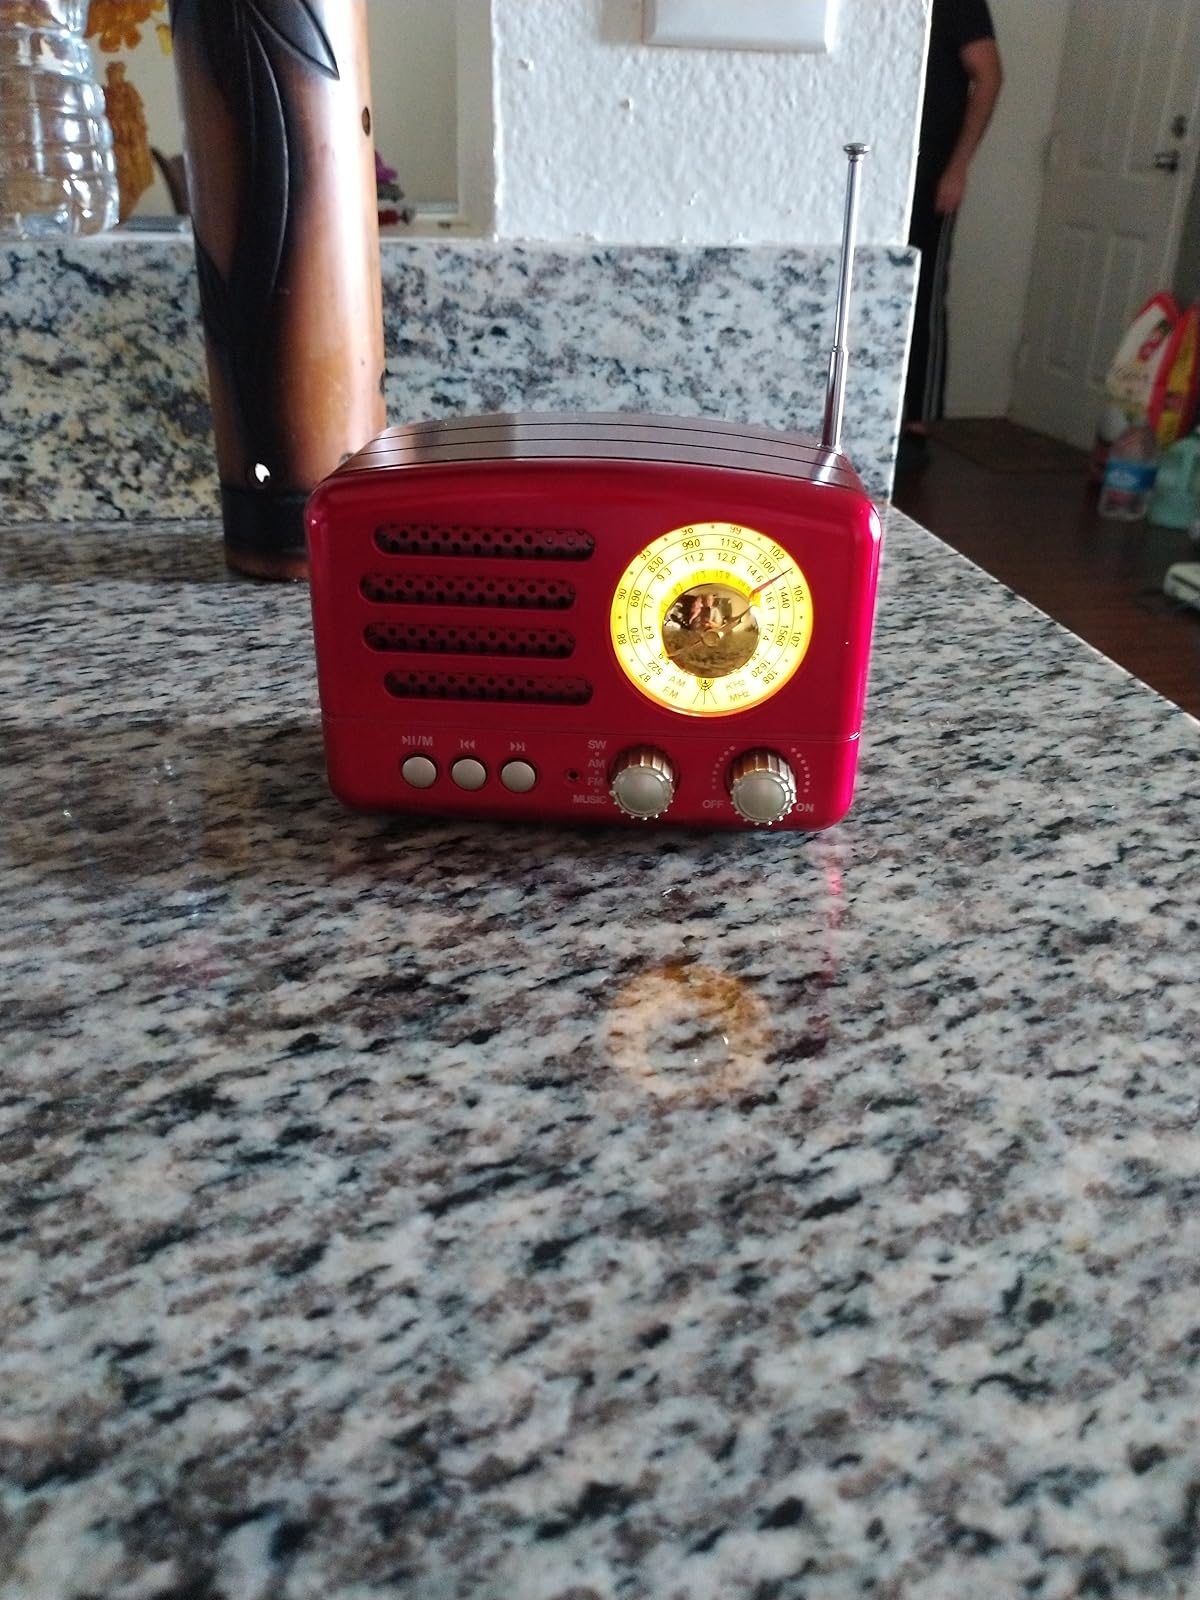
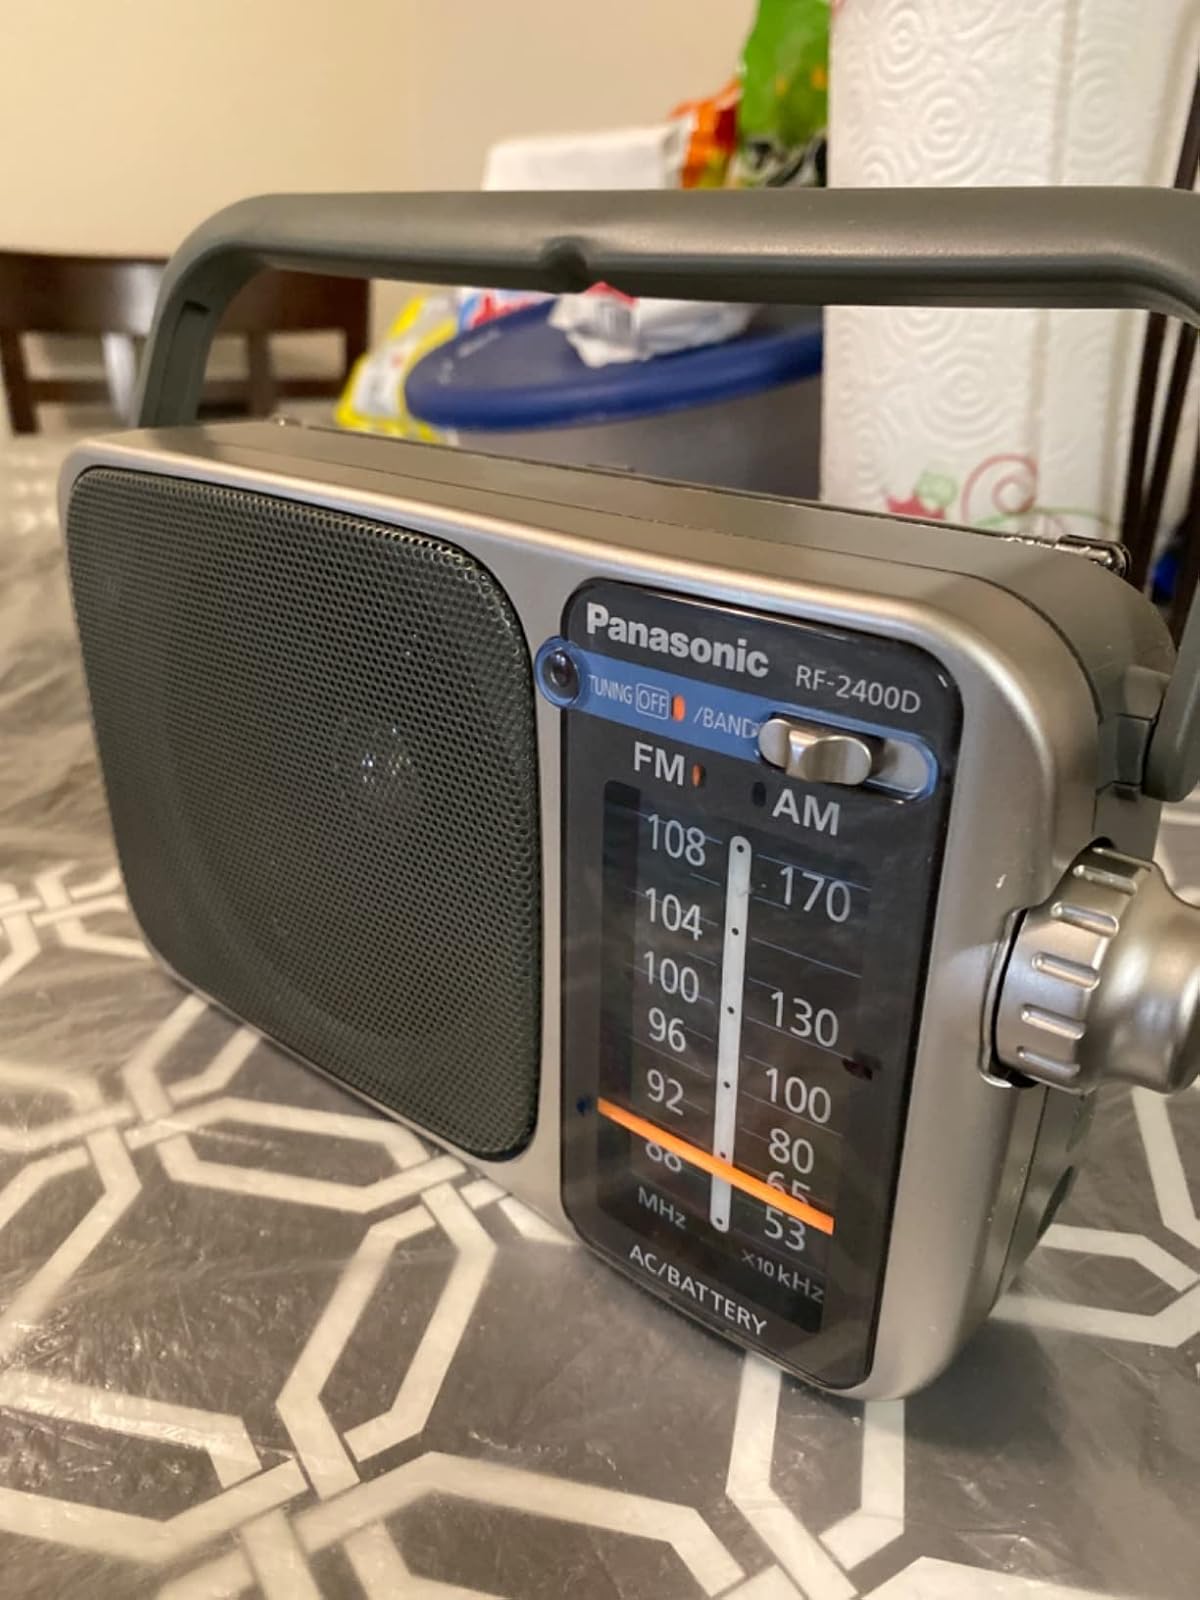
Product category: radio
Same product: no